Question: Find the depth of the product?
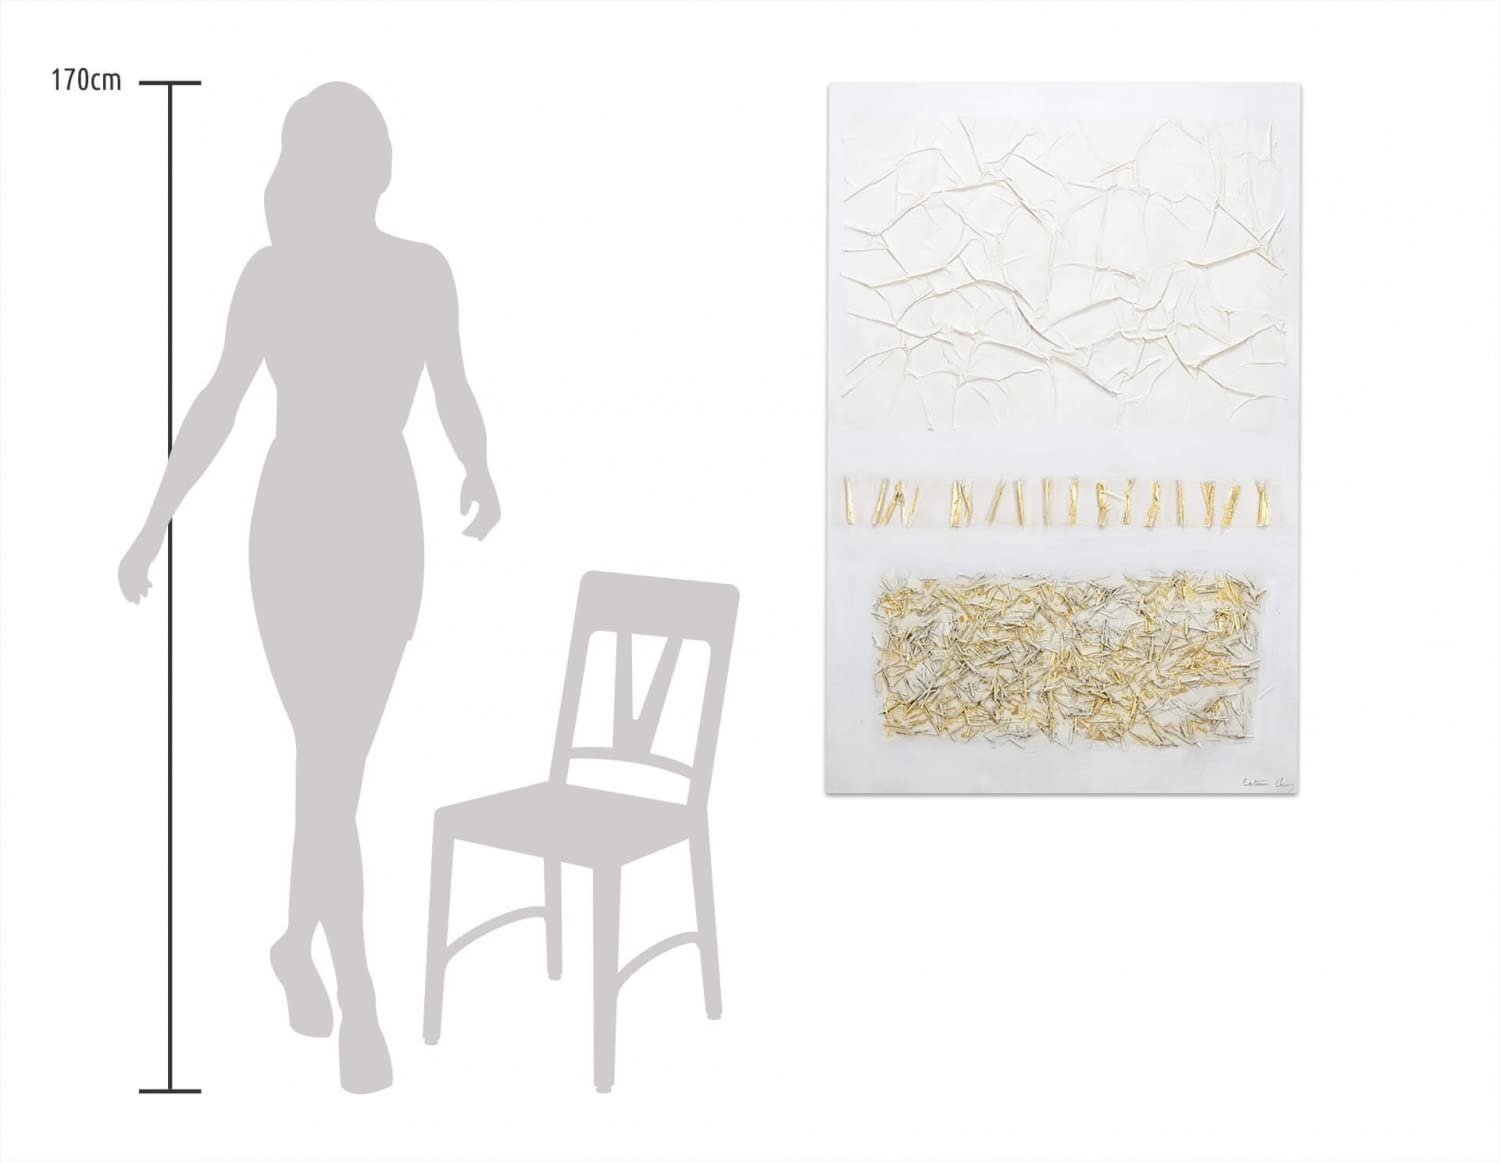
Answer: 170.0 centimetre